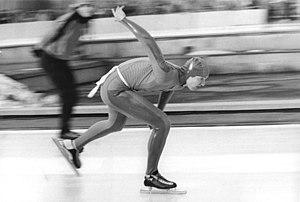
André Hoffmann, né le 11 août 1961 à Berlin, est un patineur de vitesse est-allemand notamment champion olympique sur 1 500 mètres en 1988.